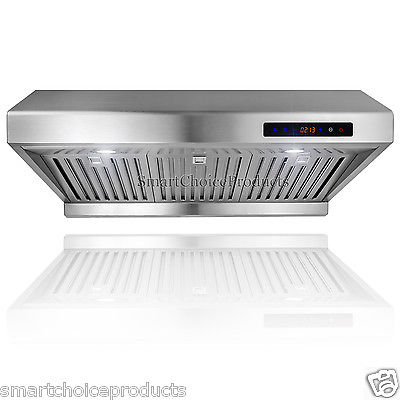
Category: cabinet